Sámi people

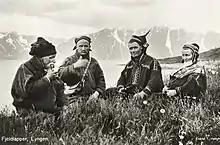
Sámi people in Norway, 1928

How far south the Sámi extended in the past has been debated among historians and archeologists for many years. The Norwegian historian Yngvar Nielsen, commissioned by the Norwegian government in 1889 to determine this question in order to settle contemporary questions of Sámi land rights, concluded that the Sámi had lived no farther south than Lierne Municipality in Trøndelag county until around 1500, when they started moving south, reaching the area around Lake Femund in the 18th century. This hypothesis is still accepted among many historians, but has been the subject of scholarly debate in the 21st century. In recent years, several archaeological finds indicate a Sámi presence in southern Norway in the Middle Ages, and in southern Sweden, including finds in Lesja Municipality, in Vang Municipality, in Valdres and in Hol Municipality and Ål Municipality in Hallingdal. Proponents of the Sámi interpretations of these finds assume a mixed population of Norse and Sámi people in the mountainous areas of southern Norway in the Middle Ages.